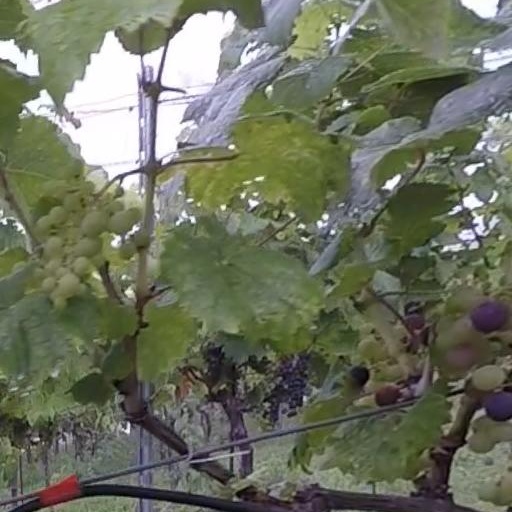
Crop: grape